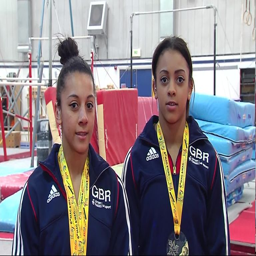
people won a historic world team medal for country last year